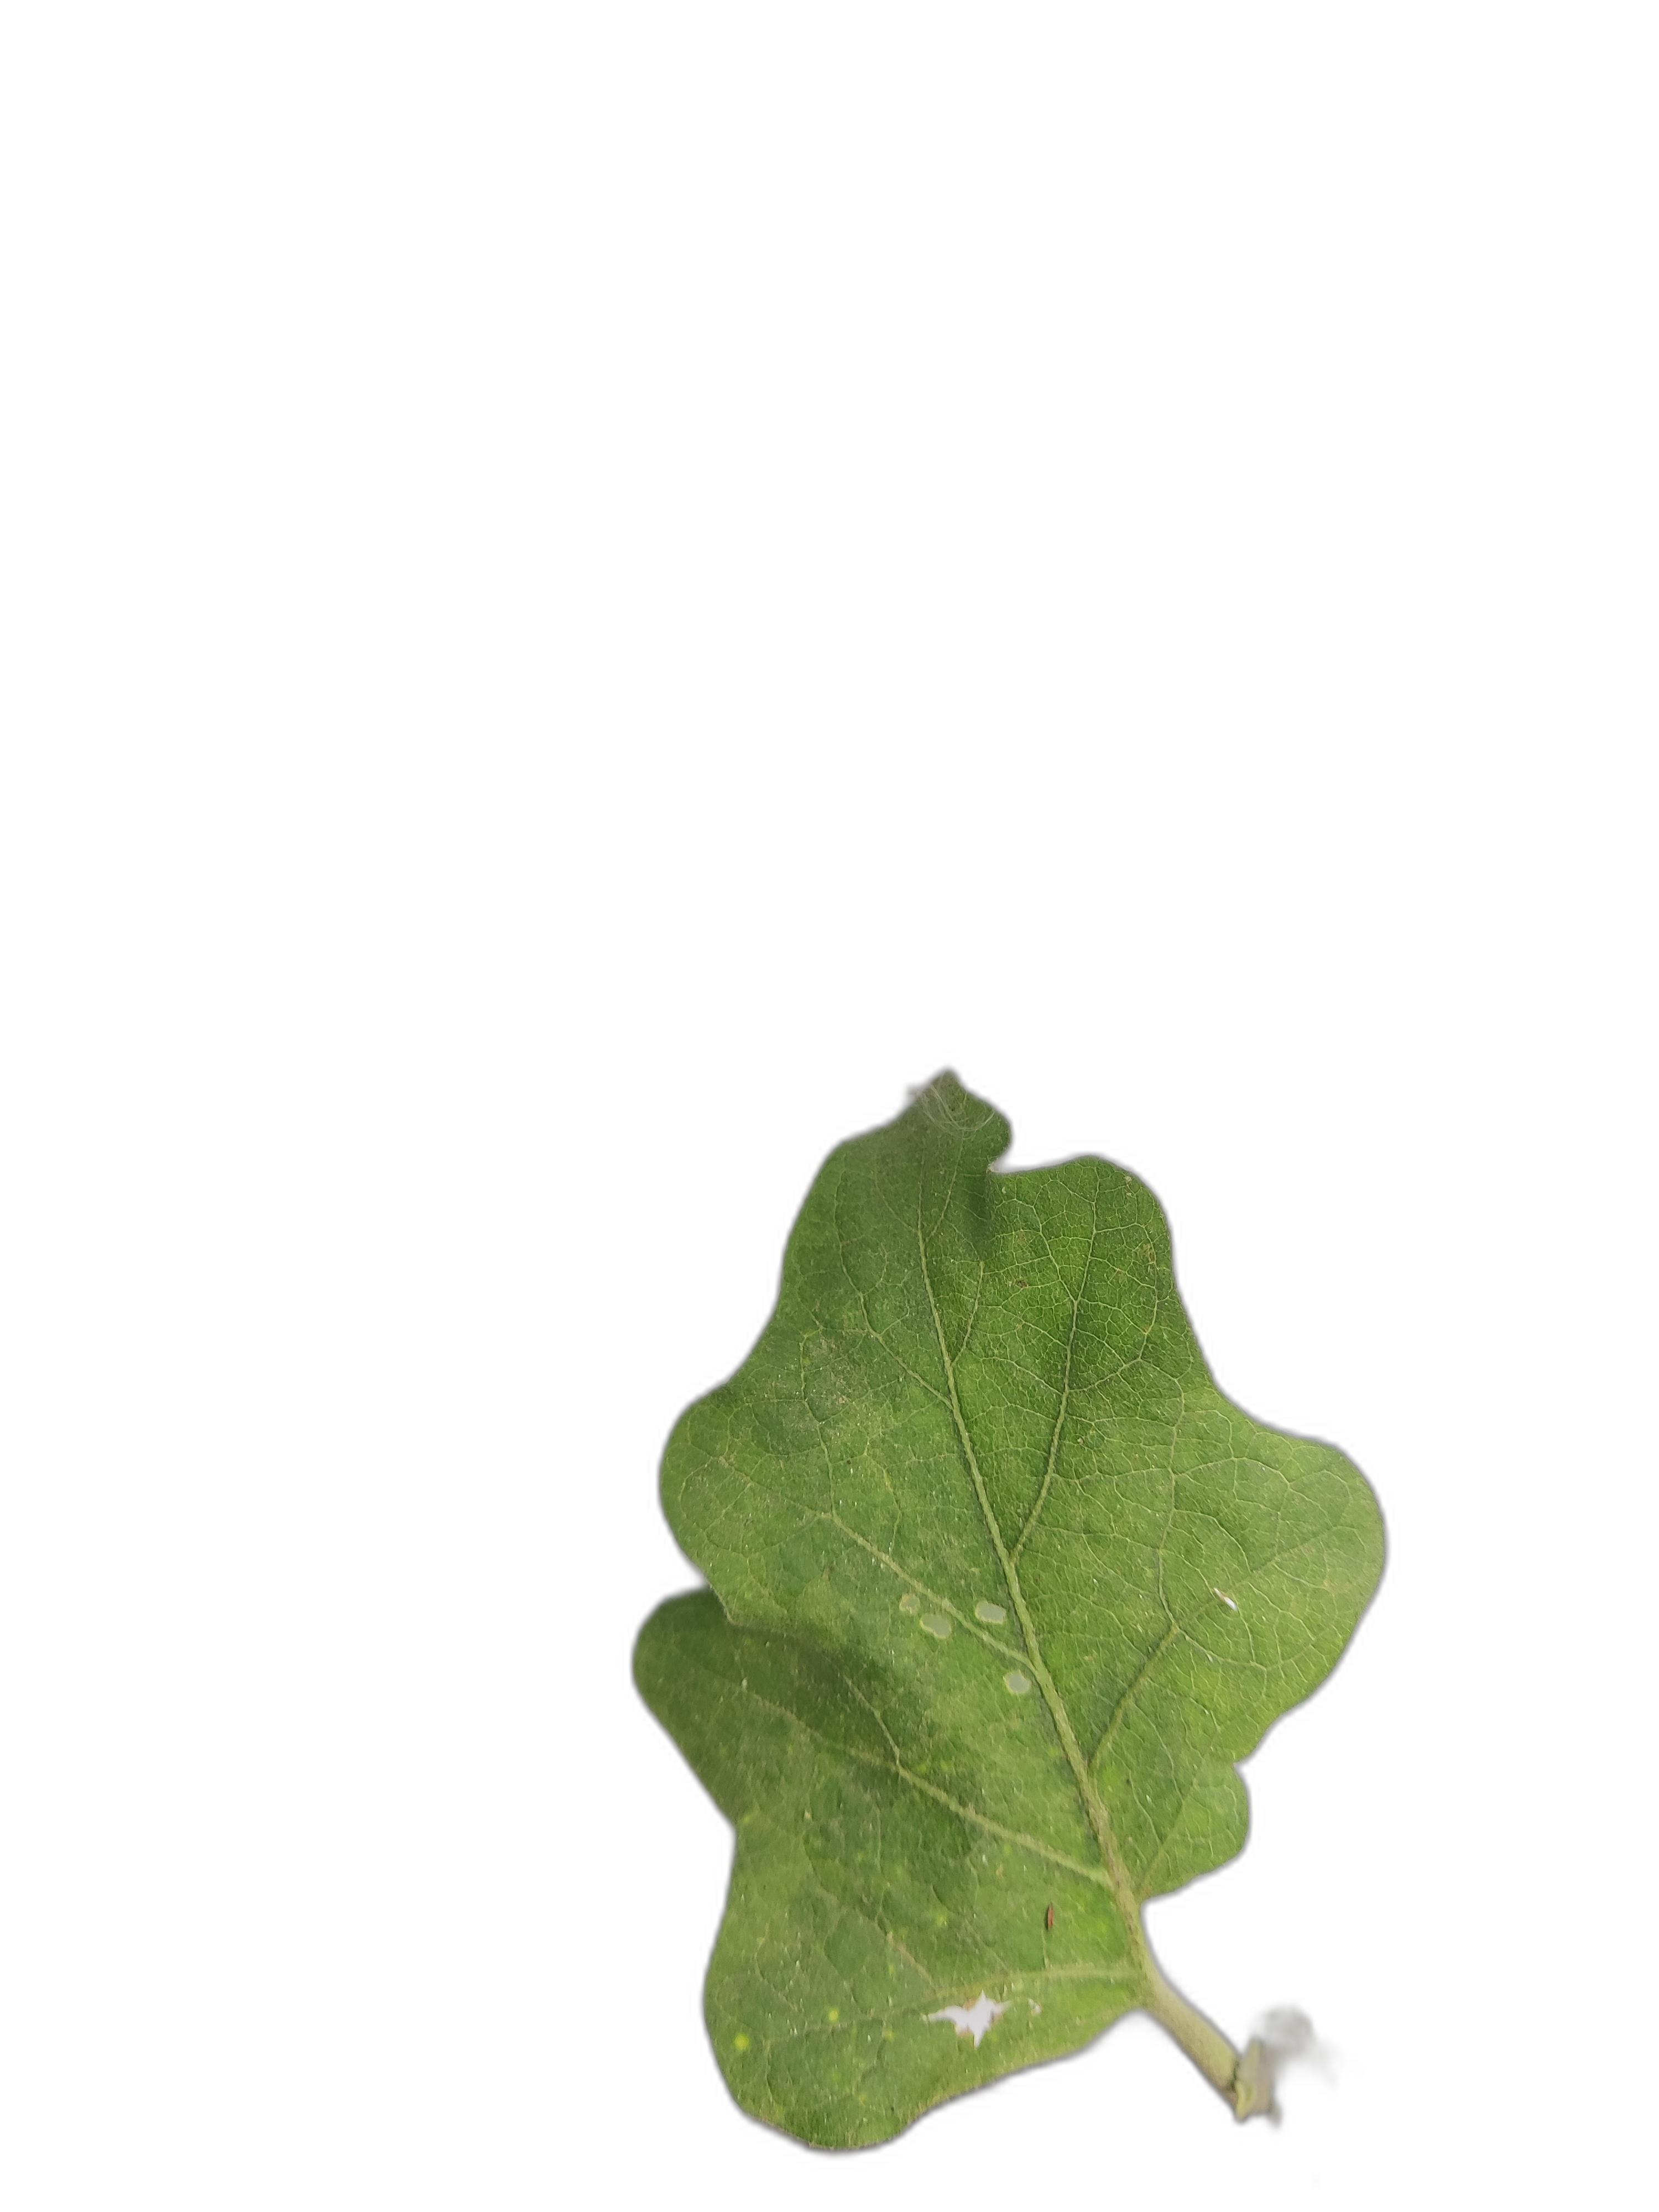
Label: Insect Pest Disease